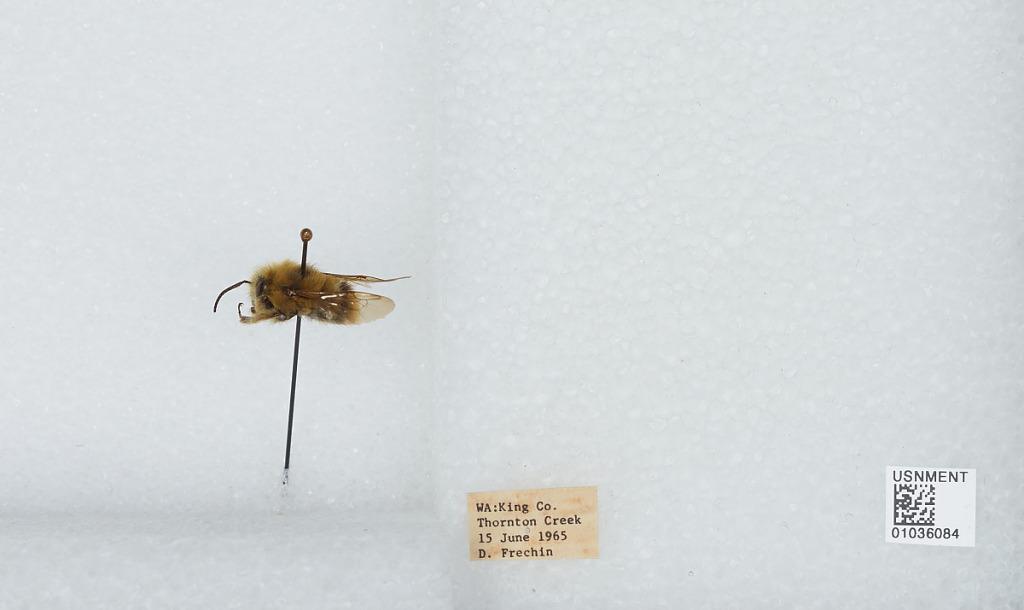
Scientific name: Bombus (Pyrobombus) mixtus Cresson
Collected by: D. Frechin
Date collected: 1965-6-15
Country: United States
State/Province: Washington
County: King
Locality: Thornton Creek
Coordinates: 47.7031, -122.309